Chiliagon

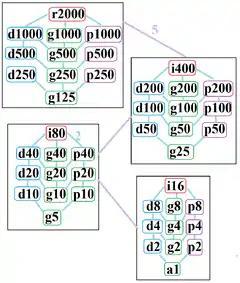
The symmetries of a regular chiliagon. Light blue lines show subgroups of index 2. The 4 boxed subgraphs are positionally related by index 5 subgroups.

The "regular chiliagon" has Dih dihedral symmetry, order 2000, represented by 1,000 lines of reflection. Dih has 15 dihedral subgroups: Dih, Dih, Dih, Dih, Dih, Dih, Dih, Dih, Dih, Dih, Dih, Dih, Dih, Dih, and Dih. It also has 16 more cyclic symmetries as subgroups: Z, Z, Z, Z, Z, Z, Z, Z, Z, Z, Z, Z, Z, Z, Z, and Z, with Z representing π/"n" radian rotational symmetry.